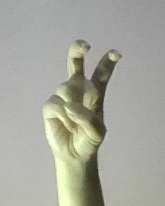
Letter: toot